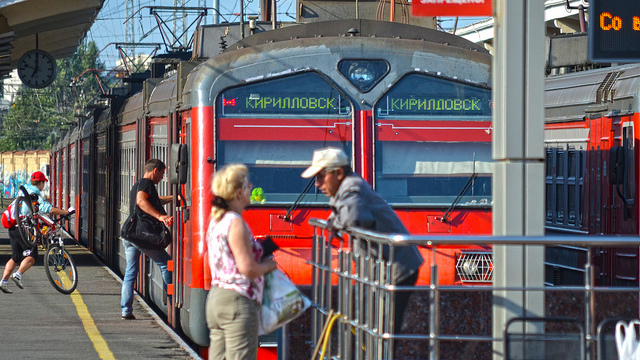
A woman and man talk in front of a train.

A passenger train makes a stop, and a man boards the train.

A woman having a conversation with a man at a train station.

A man stands over a rail speaking to a woman in front of a train.

A woman says goodbye to a man before loading a train.